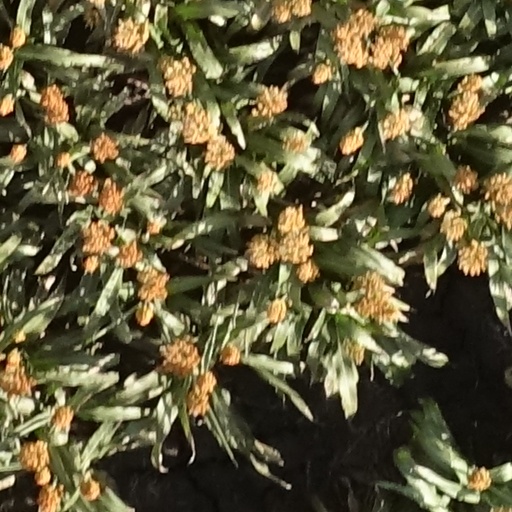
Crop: sorghum